1968 NCAA Men's Basketball All-Americans

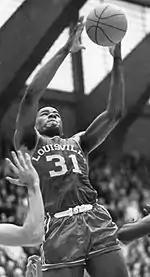
The 1968 consensus first team. Clockwise from top left: Alcindor, Hayes, Unseld, Miller, Maravich.

The consensus 1968 College Basketball All-American team was determined by aggregating the results of four major All-American teams. To earn ""consensus"" status, a player must win honors from a majority of the following teams: the Associated Press, the USBWA, The United Press International and the National Association of Basketball Coaches.